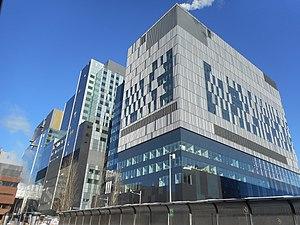
Centre hospitalier de l'Université de Montréal
Le Centre hospitalier de l’Université de Montréal est le plus grand centre hospitalier universitaire du Québec. Constitué en février 1995, il offre des soins et des services généraux et spécialisés à sa patientèle immédiate, mais également des services spécialisés et superspécialisés à une patientèle régionale et suprarégionale par l'entremise du Réseau universitaire intégré de santé et de services sociaux de l’Université de Montréal.